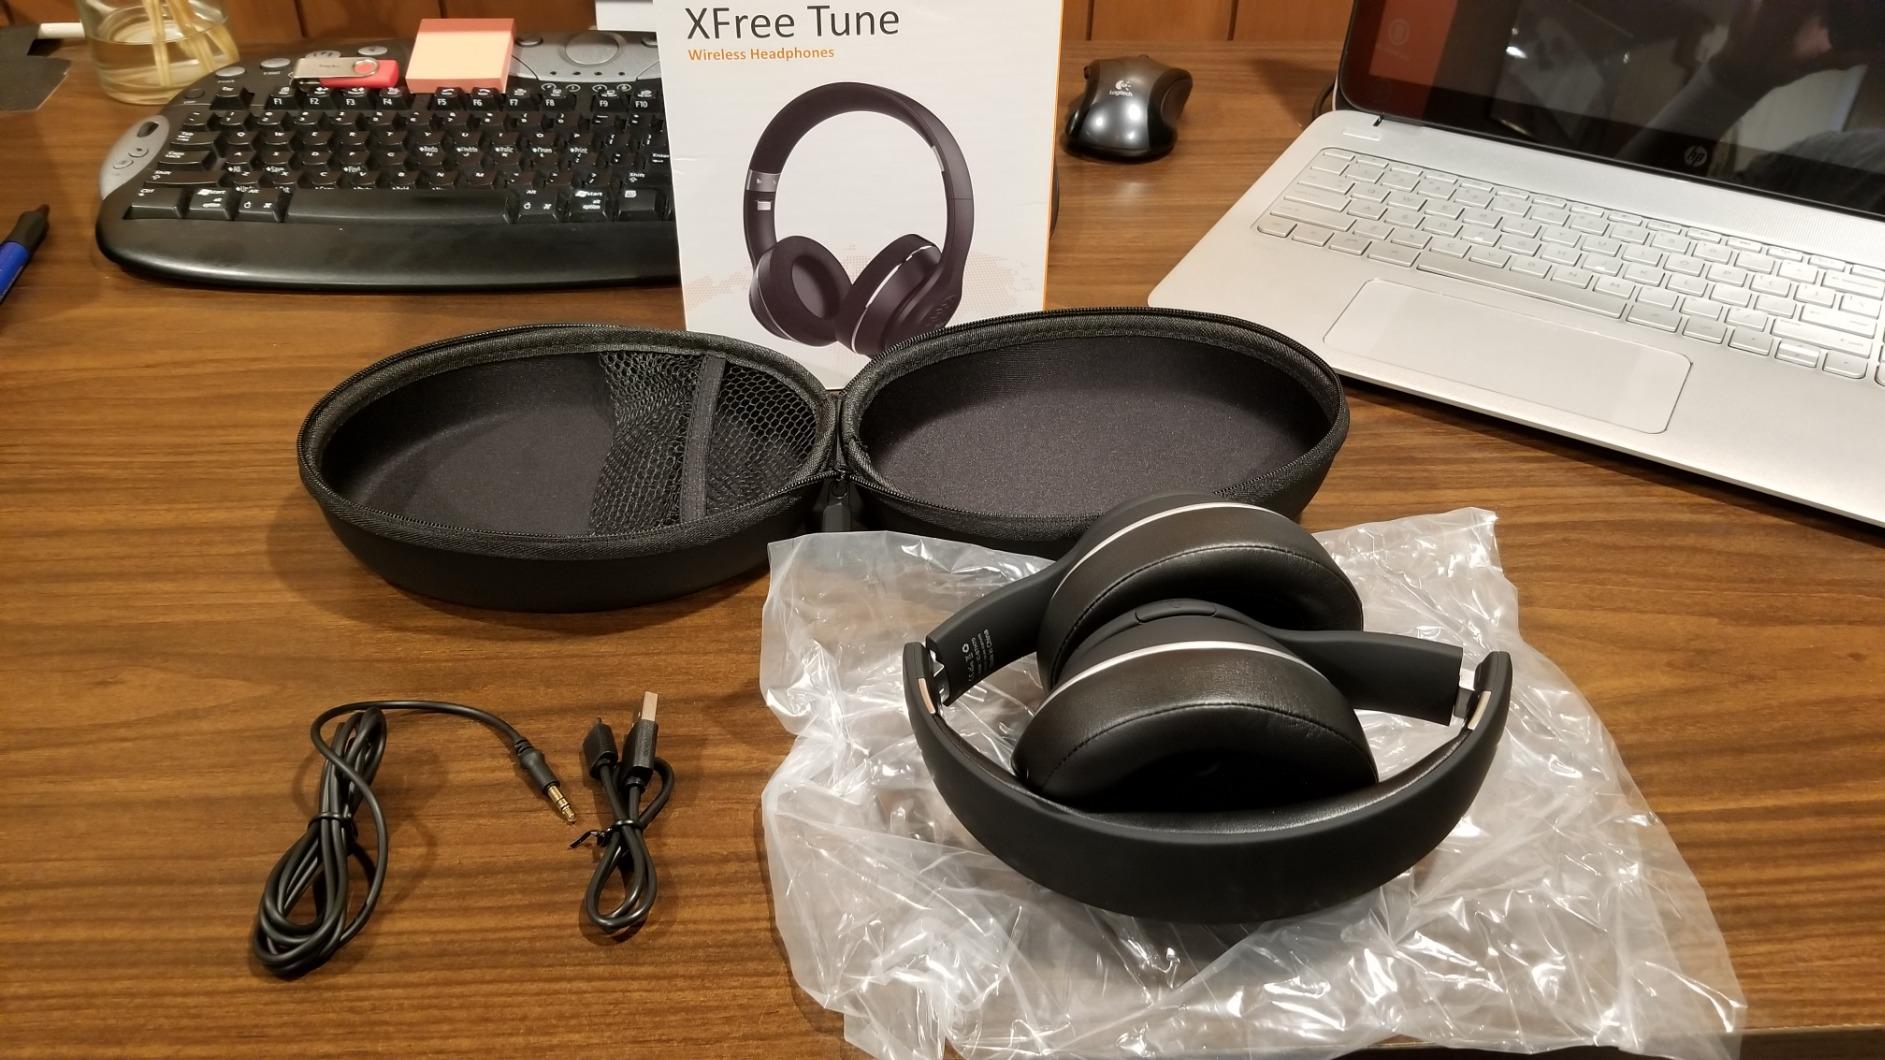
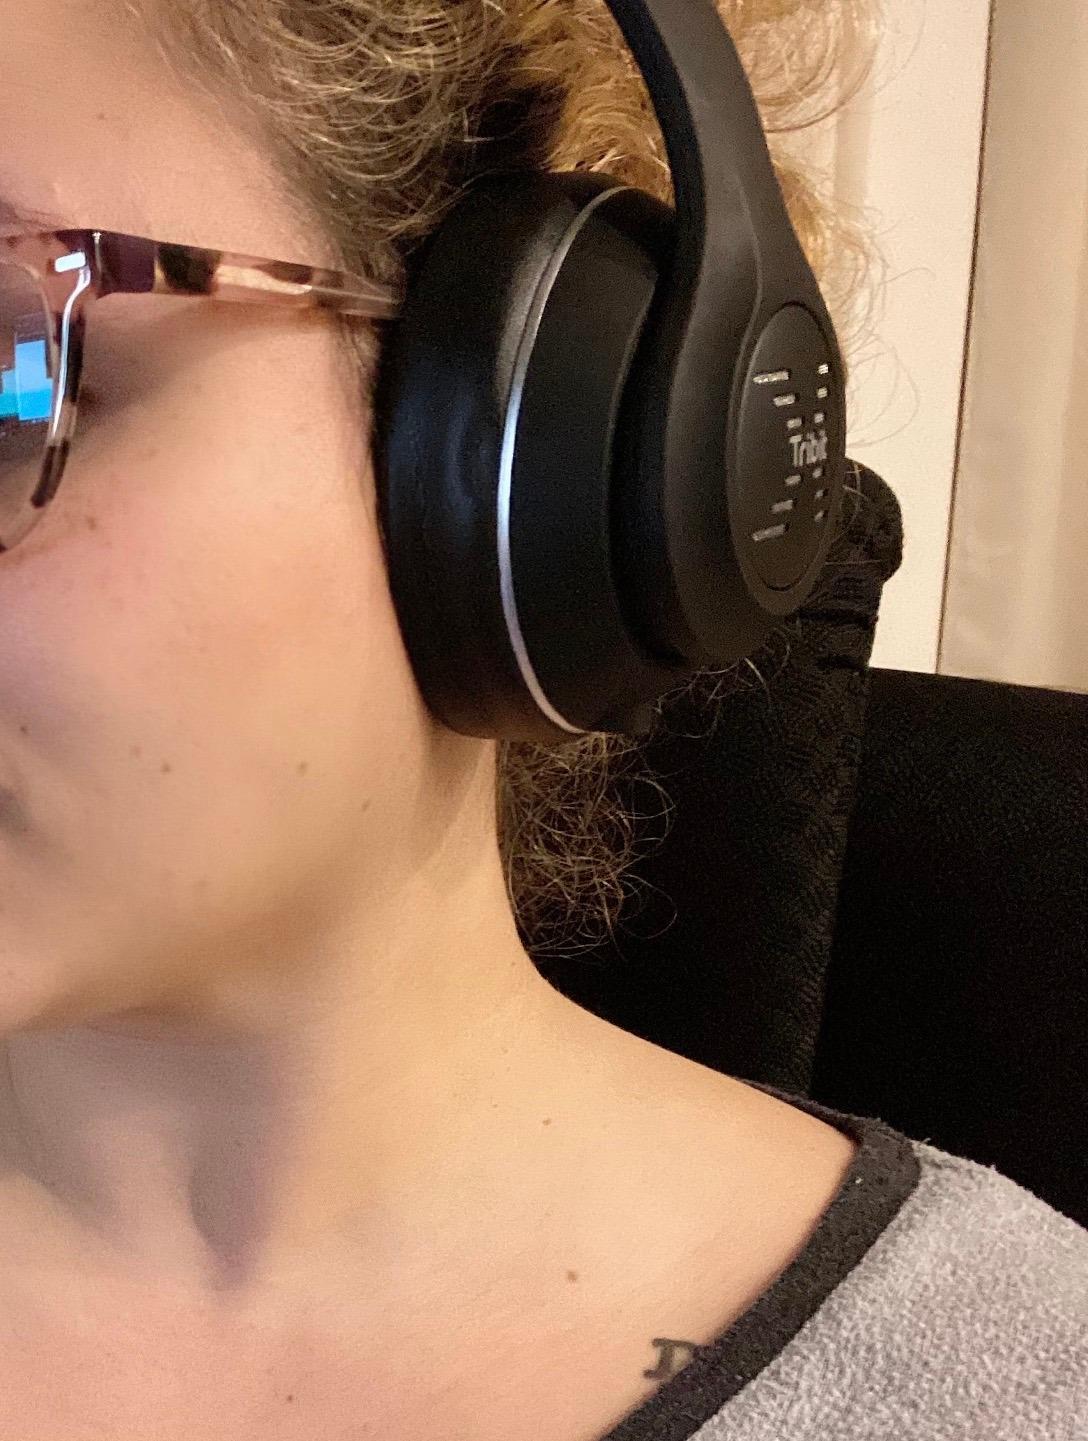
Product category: headphones
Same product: yes